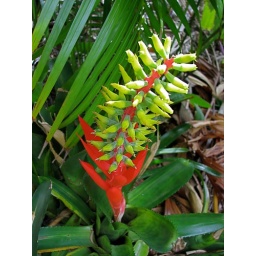
Photos of the beautiful plants and flowers in our garden.